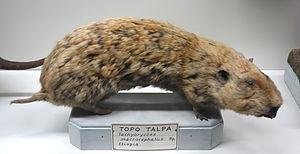
Le massif du Balé, dans la région d'Oromia au sud-est de l'Éthiopie, au sud de la rivière Awash, est une composante des plateaux d'Éthiopie. Il comprend le mont Tullu Dimtu et le mont Batu. La rivière Weyib, un affluent de la Jubba, prend sa source dans le massif, à l'est de Goba. Le parc national du Mont Bale couvre 2 200 km² de ce massif. La principale attraction touristique du parc est son plateau d'afromontane, le plateau Sanetti, destiné à l'observation d'oiseaux et de mammifères.